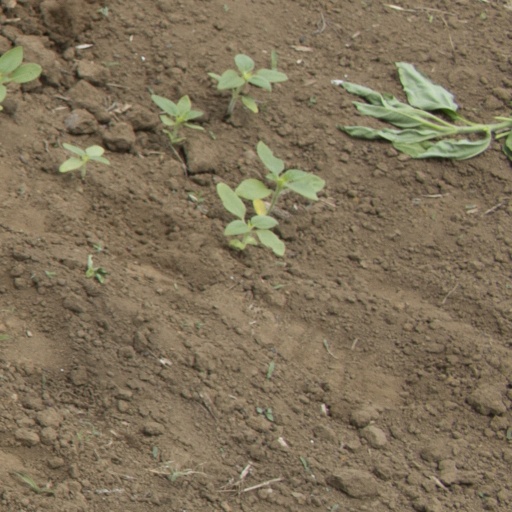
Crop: Jerusalem artichoke